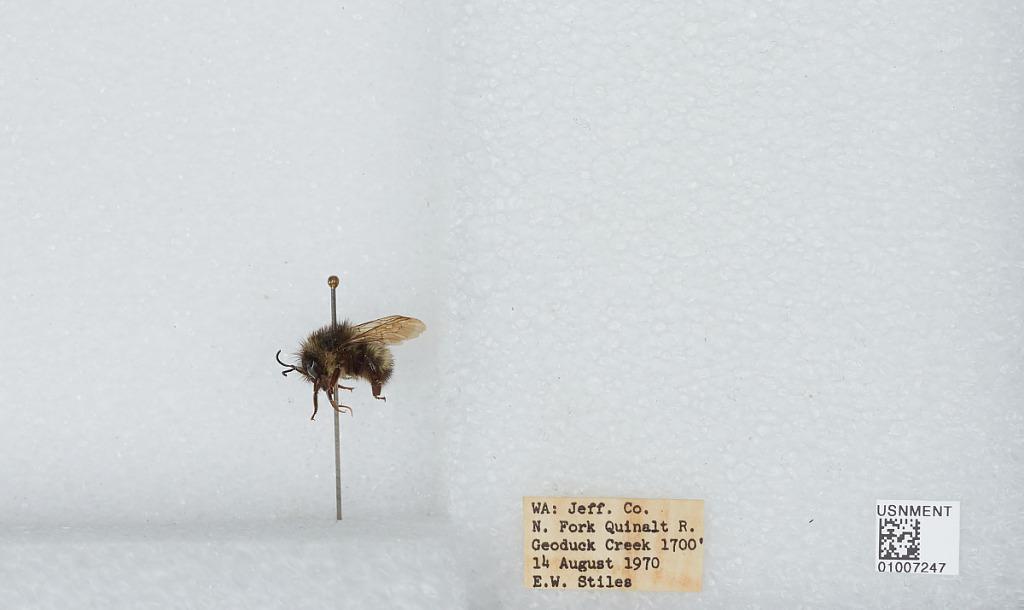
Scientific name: Bombus (Pyrobombus) flavifrons Cresson
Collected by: E. Stiles
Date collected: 1970-8-14
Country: United States
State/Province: Washington
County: Jefferson
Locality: North Fork Quinault River, Geoduck Creek
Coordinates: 47.6767, -123.596